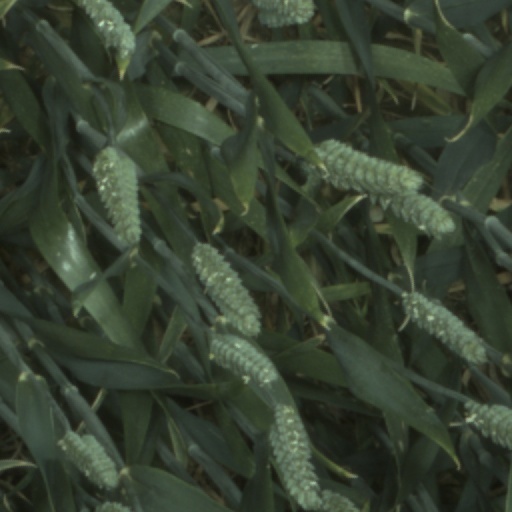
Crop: wheat